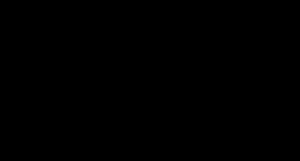
Christoph Hendrik Diederik Buys Ballot fut un scientifique néerlandais. Il est l'un des fondateurs de la météorologie moderne. Il a été le premier météorologue à utiliser au XIXᵉ siècle un système d'ombres pour représenter les zones de pression différentes. Il découvrit comment les vents circulent autour des systèmes de haute pression et des systèmes de basse pression.
En météorologie, la loi de Buys-Ballot affirme qu'un observateur situé dans l'hémisphère nord qui se place dos au vent a la dépression à sa gauche et l'anticyclone à sa droite. La position des zones de pressions est inversée dans l'hémisphère sud.